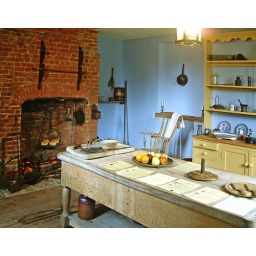
The 18th Century kitchen of Gilbert White's house in Selbourne, Hampshire